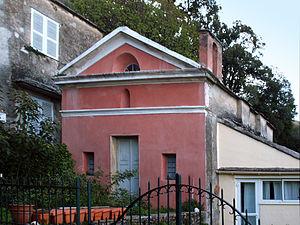
Sisco, Cap Corse (Corse) - Chapelle Santa Maria di a Neve à Barrigioni
Sisco est une commune française située dans la circonscription départementale de la Haute-Corse et le territoire de la collectivité de Corse. Elle appartient à l'ancienne piève de Brando, dans le Cap Corse.